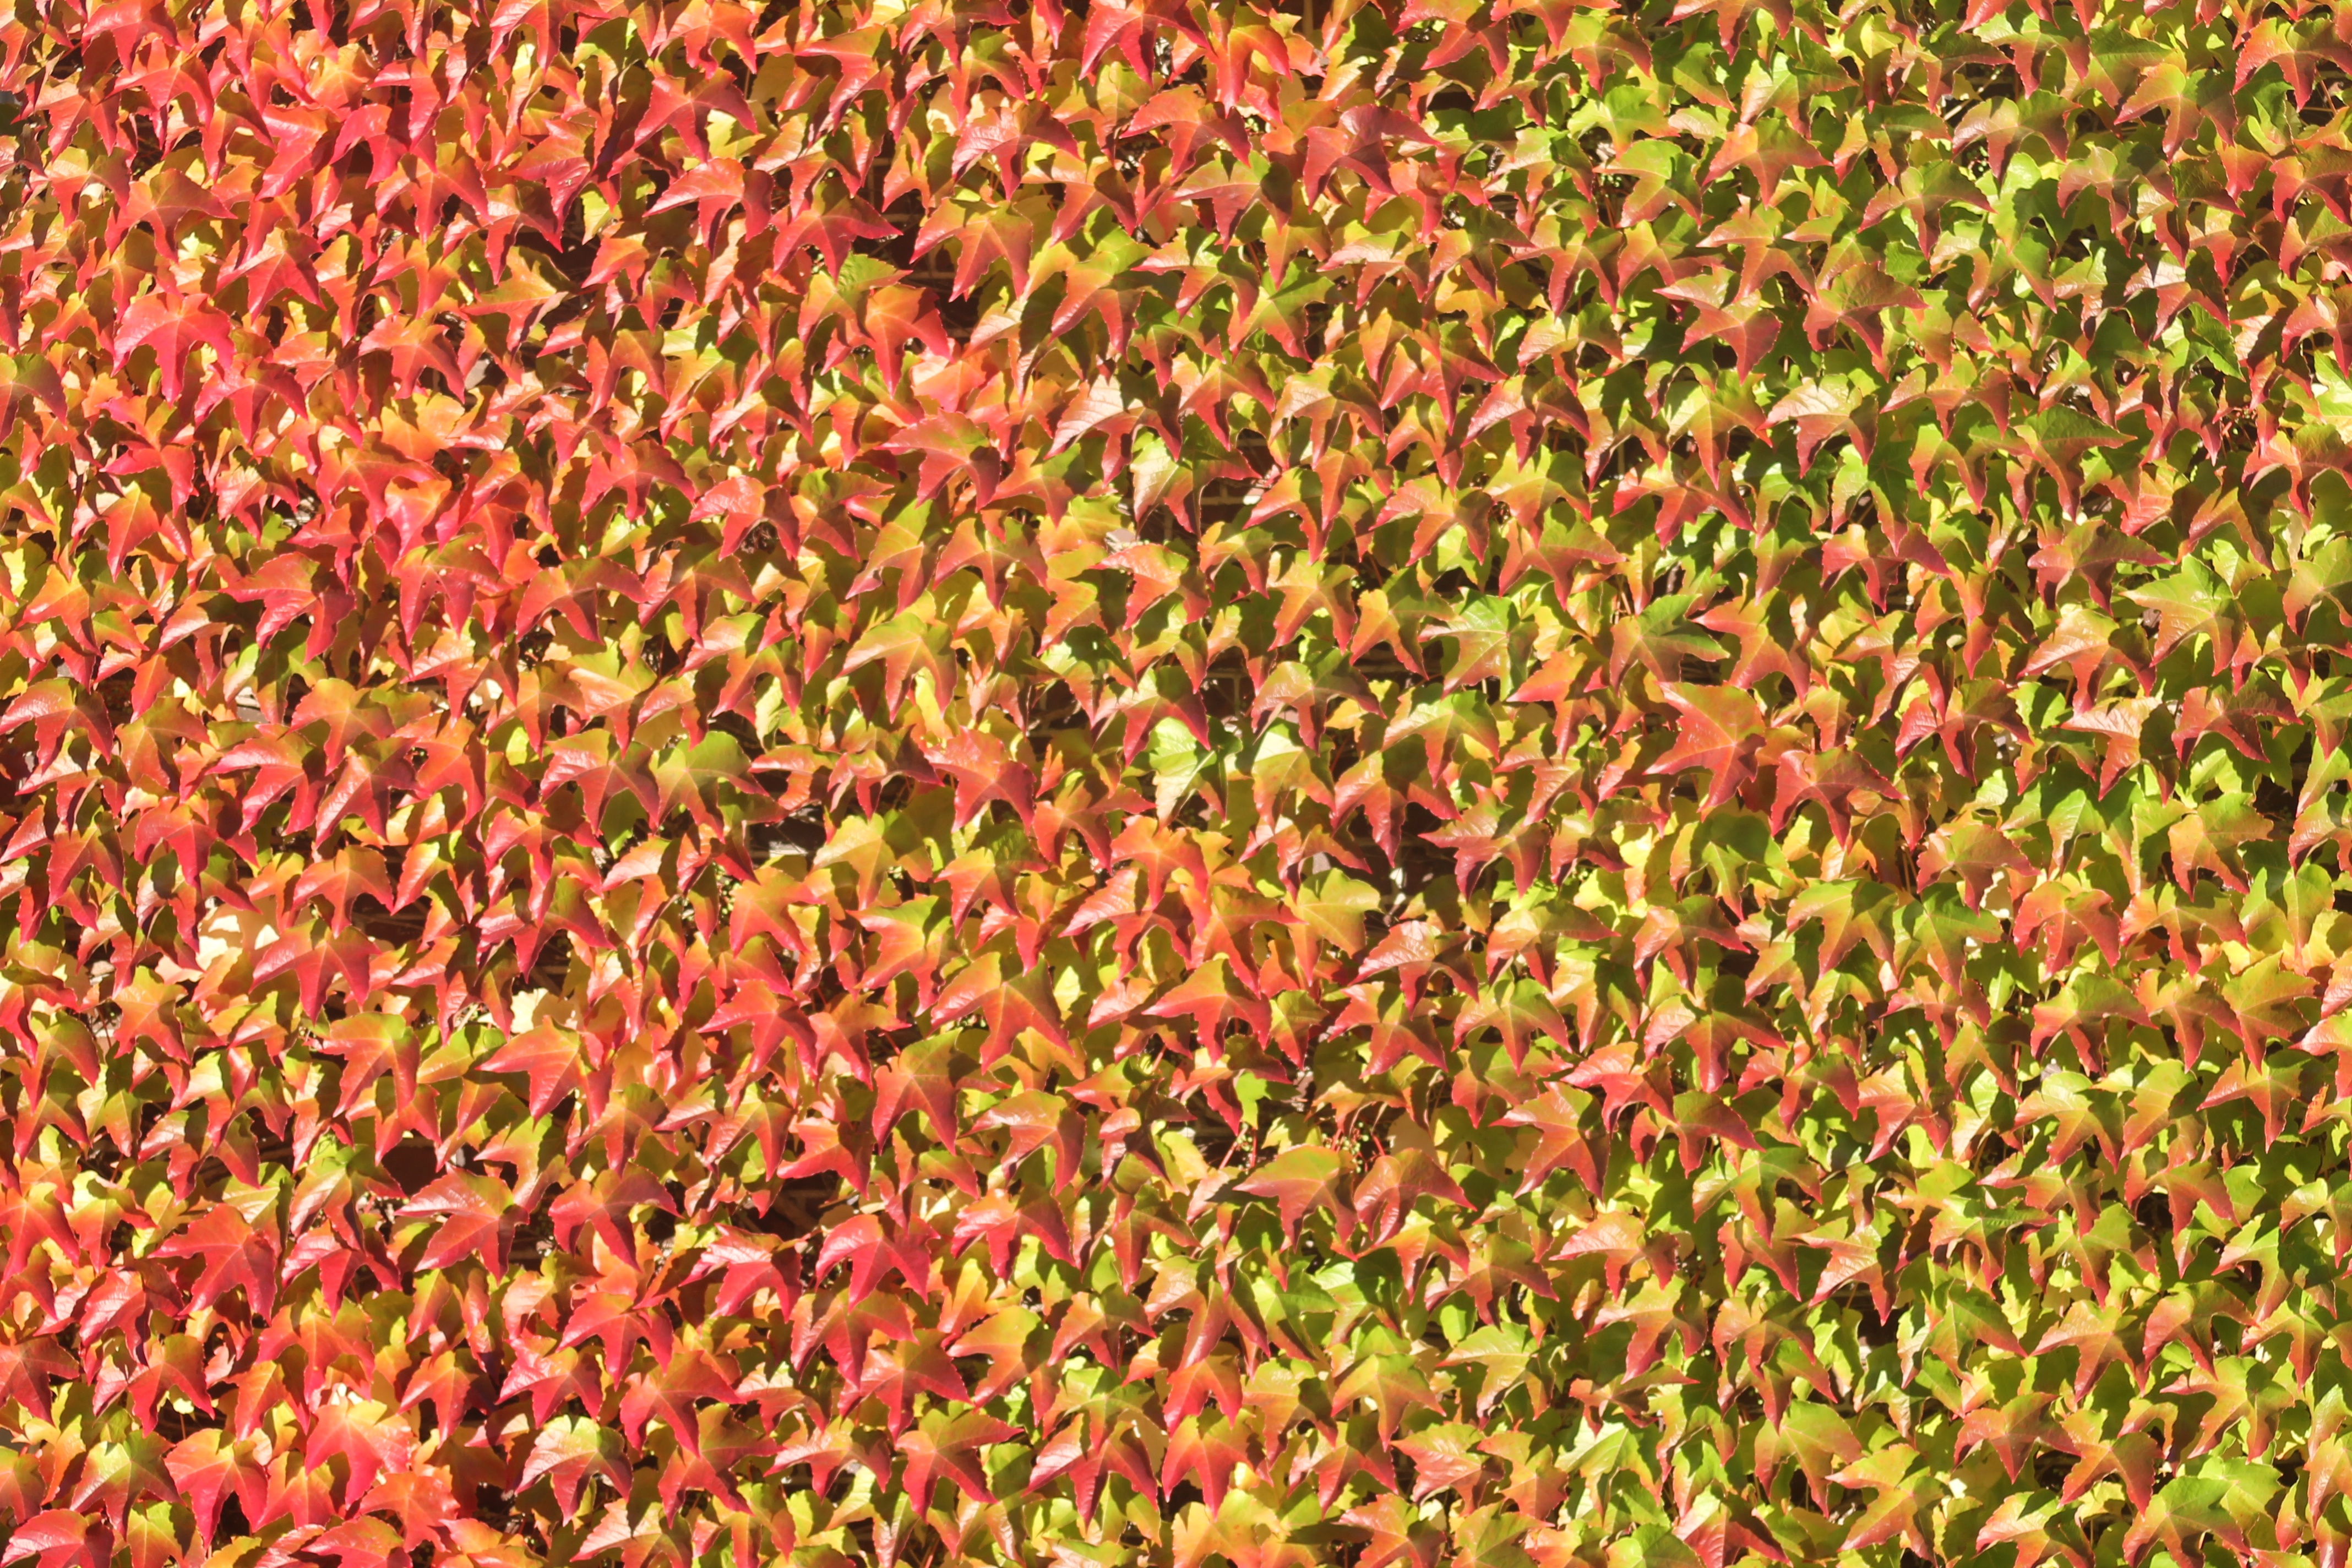
plant, leaf, flower, autumn, soil, botany, season, leaves, background, shrub, deciduous, fall color, golden autumn, colors of autumn, flowering plant, grass family, land plant